Skunk

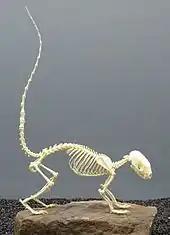
A hooded skunk skeleton on display at the Museum of Osteology

The word "skunk" is dated from the 1630s, adapted from a southern New England Algonquian language (probably Abenaki) , from Proto-Algonquian , from 'to urinate' + 'fox'. "Skunk" has historic use as an insult, attested from 1841.